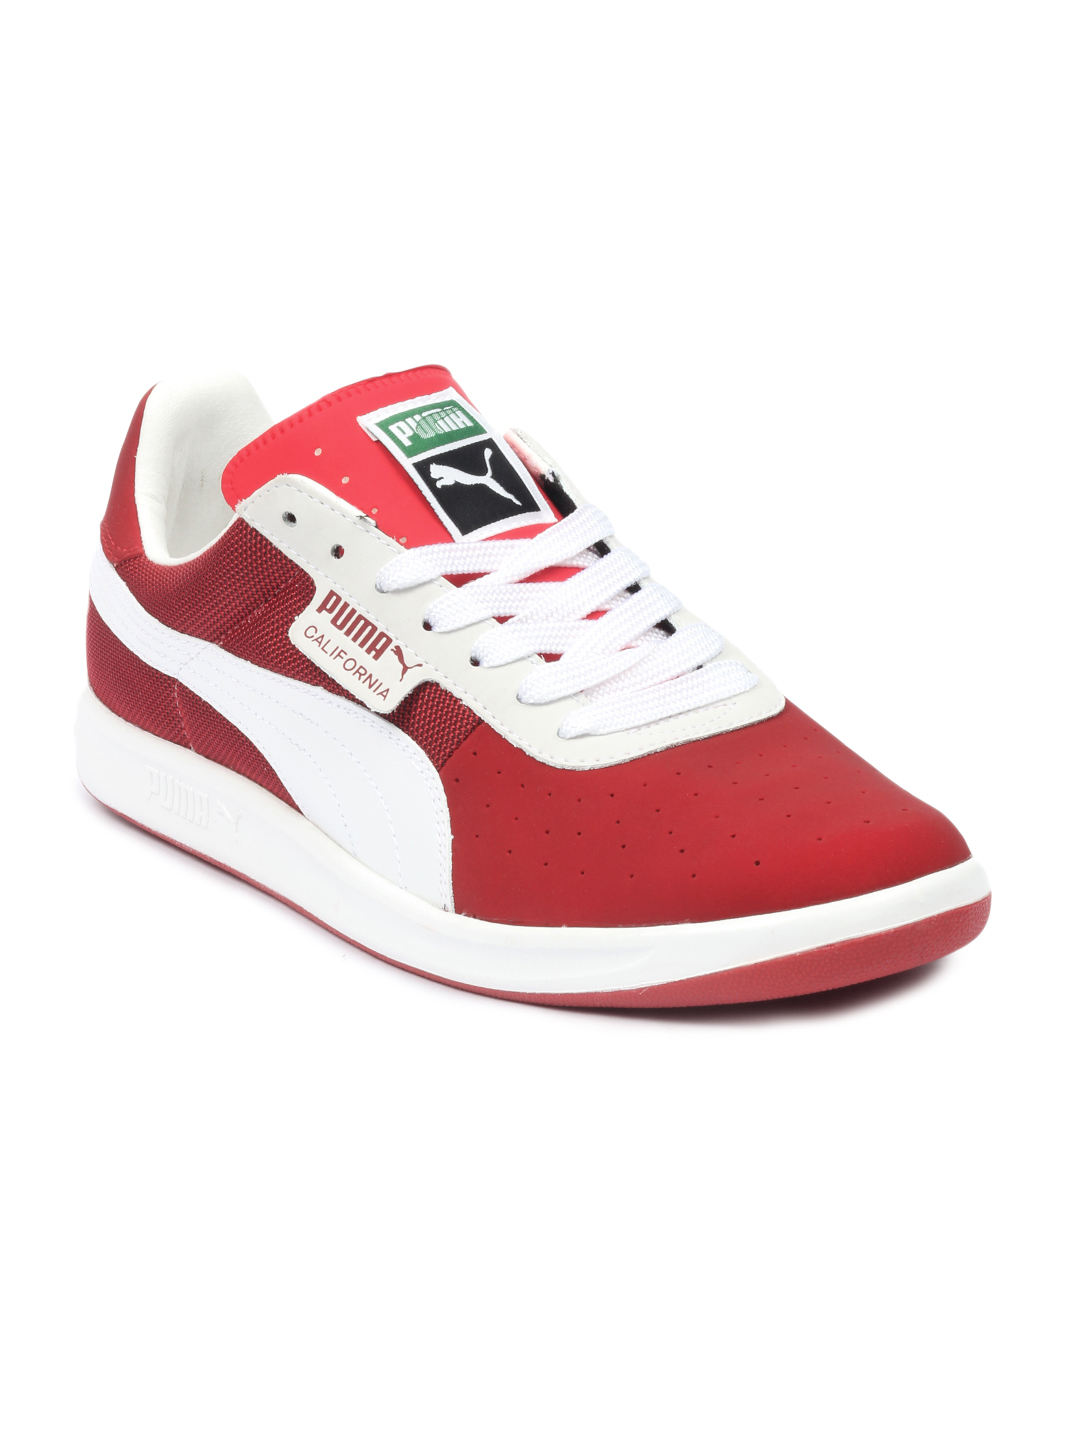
Puma Men Red California Shoes
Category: Footwear / Shoes / Casual Shoes
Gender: Men
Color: Red
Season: Summer 2012
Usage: Casual